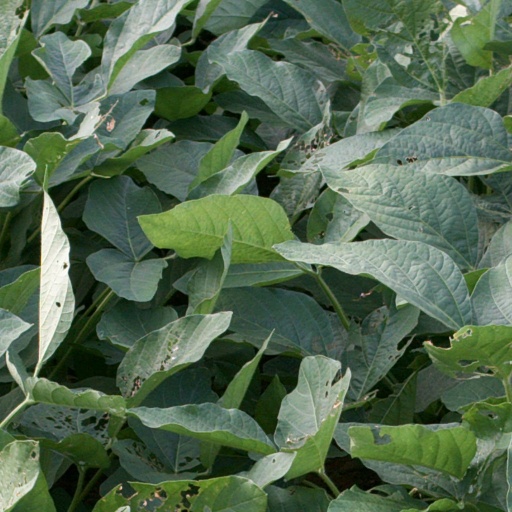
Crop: soybean